Goose step

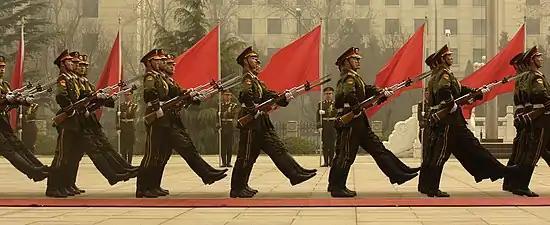
A Chinese People's Liberation Army honor guard company goosesteps.

The goose step is a feature of military ceremonies in dozens of countries, to varying extents. Some countries use the goose step as a general parade step performed by all troops, while others reserve it for honour guards and ceremonial units.